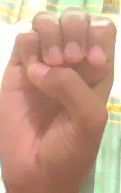
ASL sign: E